Assolna

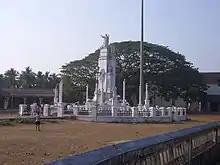
Cristo Rei monument

This monument to Christ was built and blessed in the year 1934. It depicts a Biblical theme, with the statue of Christ rising tall in the